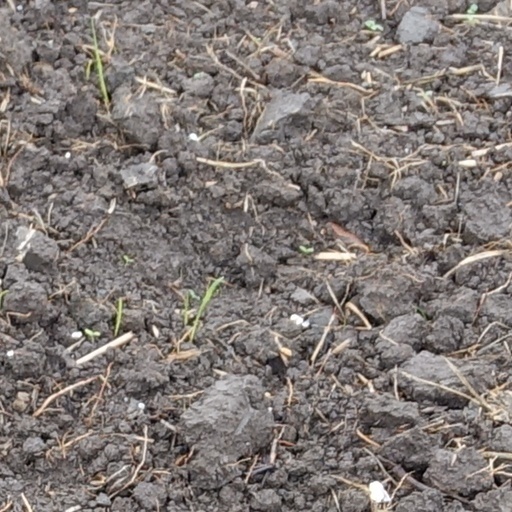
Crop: wheat